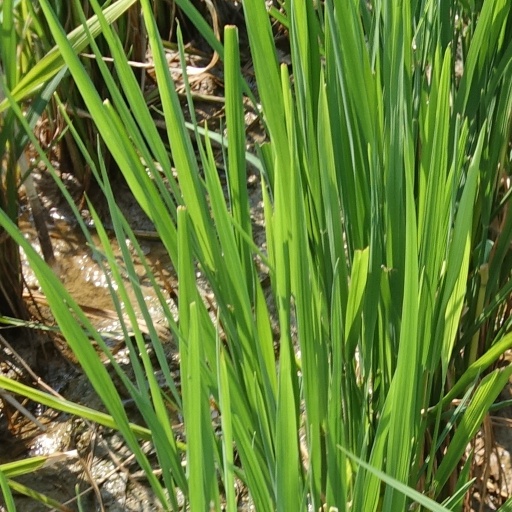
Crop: rice